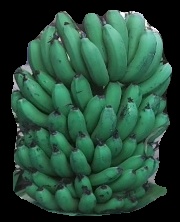
Variety: pachbale
Grade: grade2